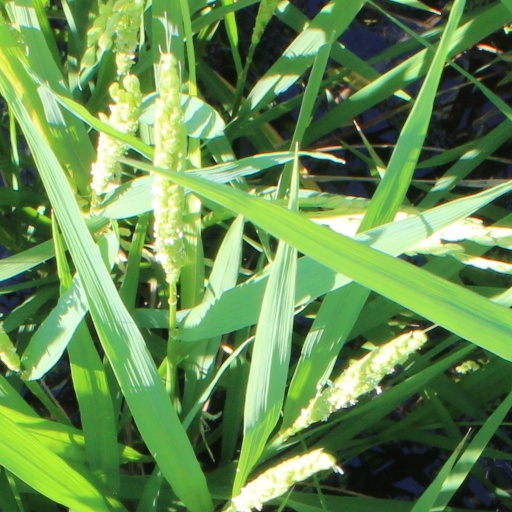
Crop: rice